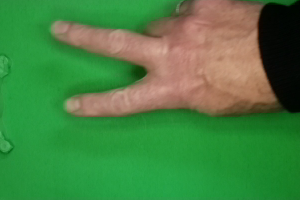
Label: scissors